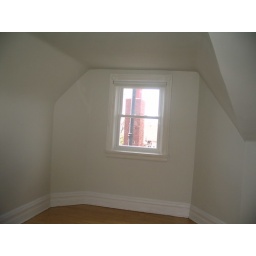
window in 3rd floor back roomdimensions of room 15.85x 10.50